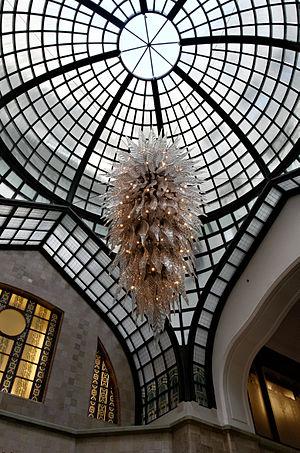
Lustre et verrière de la galerie du palais Gresham (aujourd'hui Four Seasons Gresham Palace Hotel), Széchenyi István tér Budapest. Le lustre est une création contemporaine.
Le palais Gresham est un édifice abritant le Four Seasons Gresham Palace Hotel dans le 5ᵉ arrondissement de Budapest. L'établissement est situé dans le quartier de Belváros, en face du Széchenyi Lánchíd sur Széchenyi István tér.
L'Art nouveau, Modern style ou style nouille est un mouvement artistique de la fin du XIXᵉ et du début du XXᵉ siècle qui s'appuie sur l'esthétique des lignes courbes.